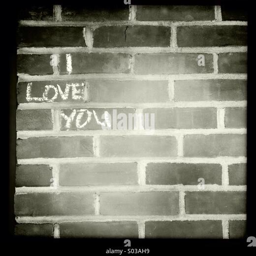
the words i love you written with white chalk on a brick wall